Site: brandenburg
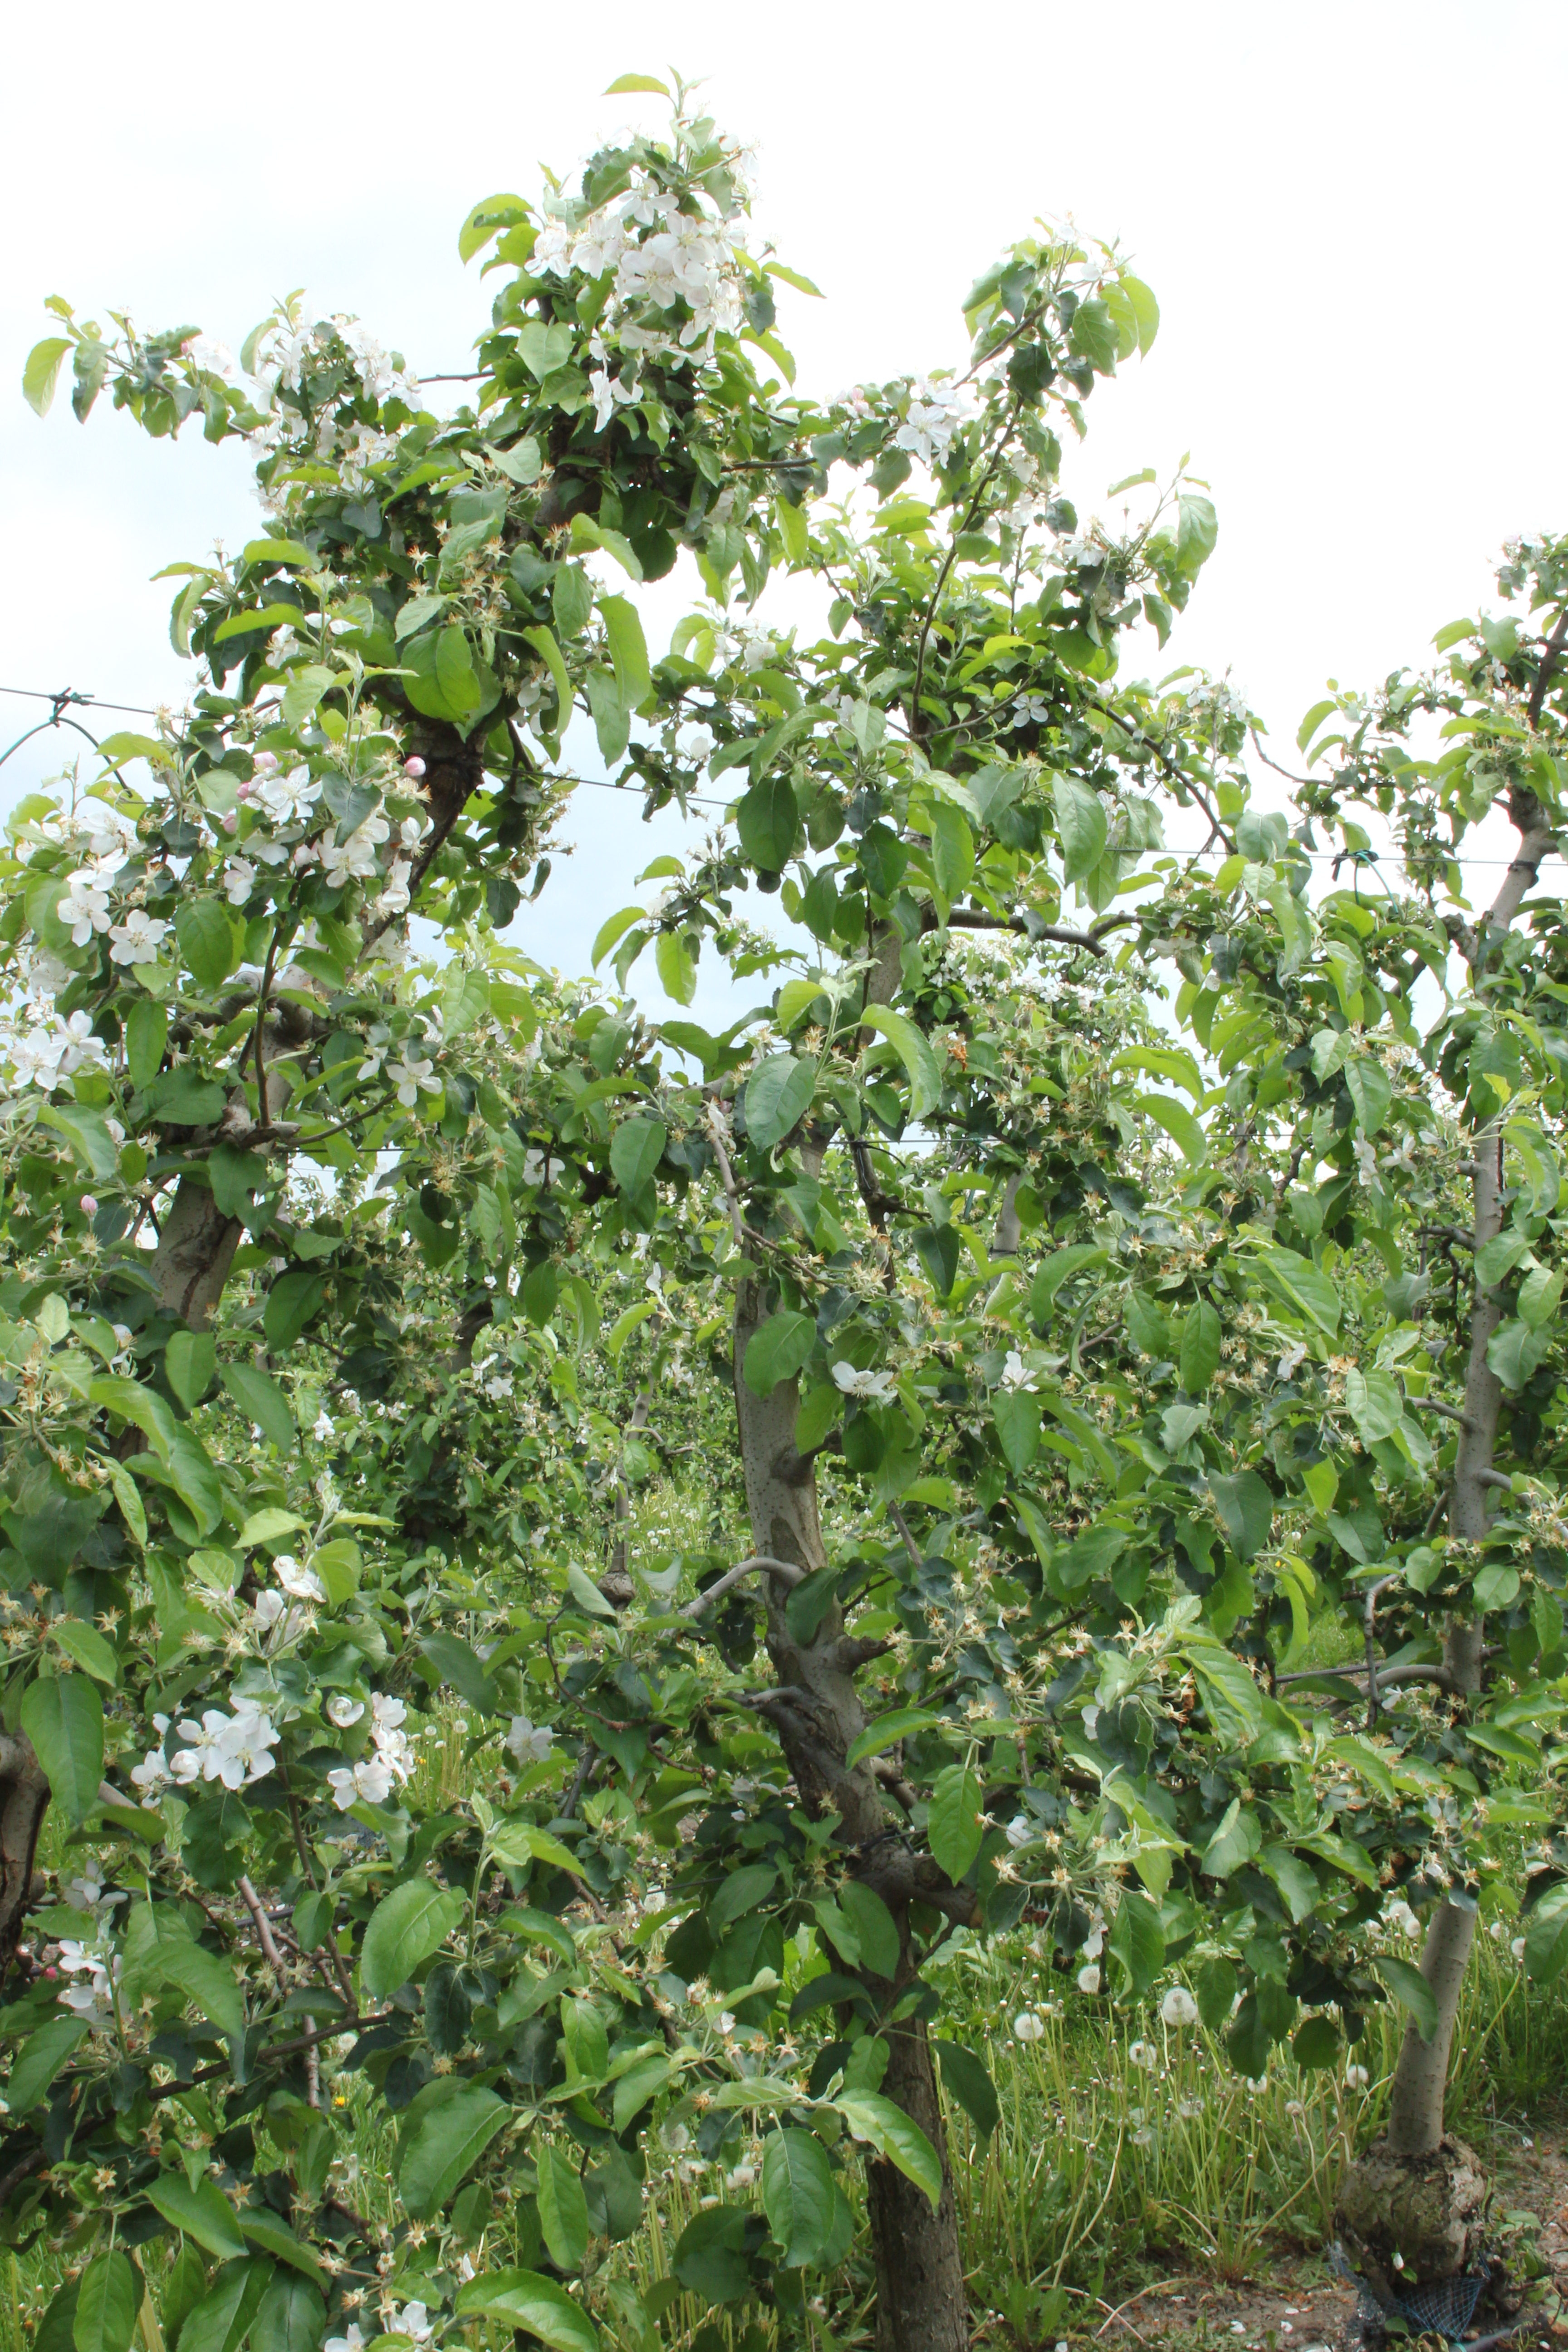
Growth stage (BBCH 67): Flowering